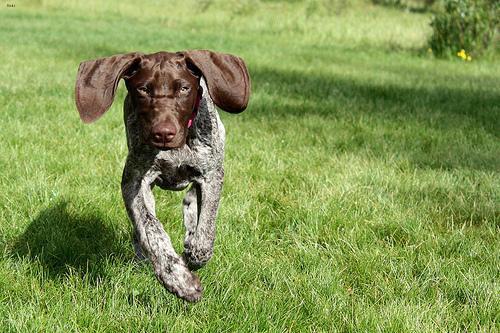
german shorthaired